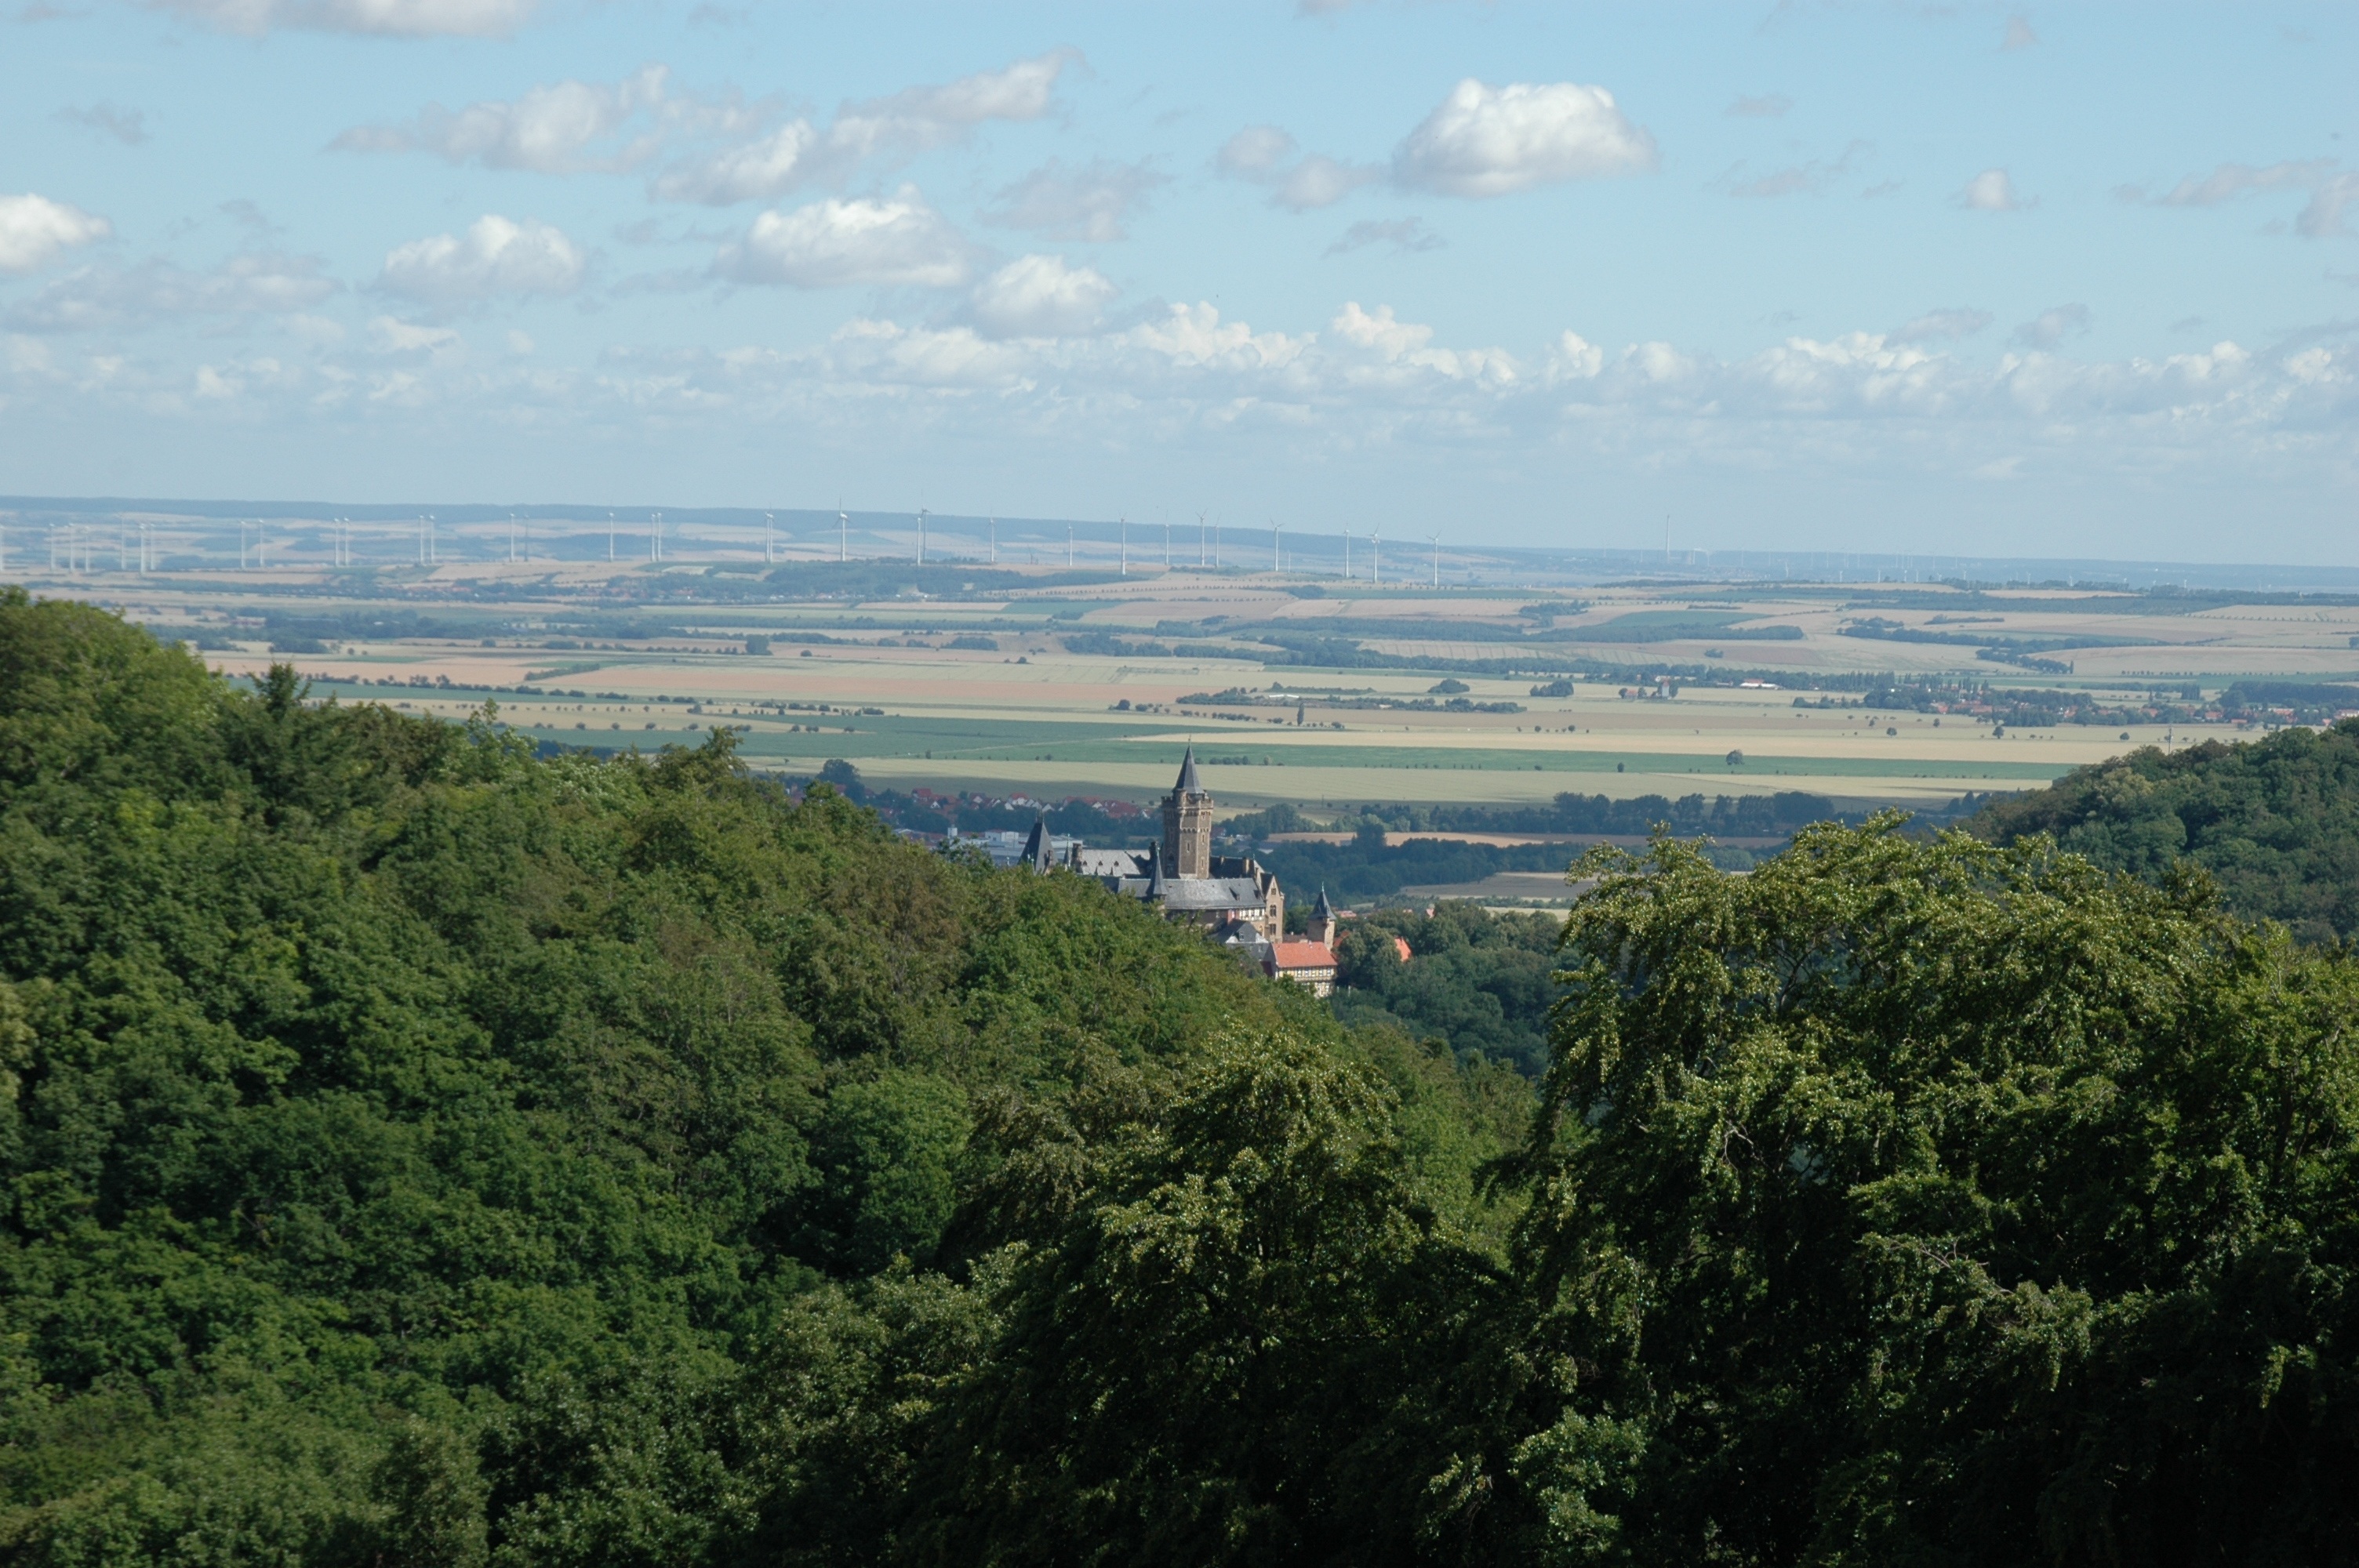
landscape, sea, coast, tree, nature, forest, mountain, hill, building, river, panorama, reservoir, mountains, outlook, rural area, looks, aerial photography, geographical feature, mountainous landforms